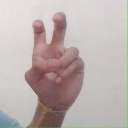
अक्षर: ई